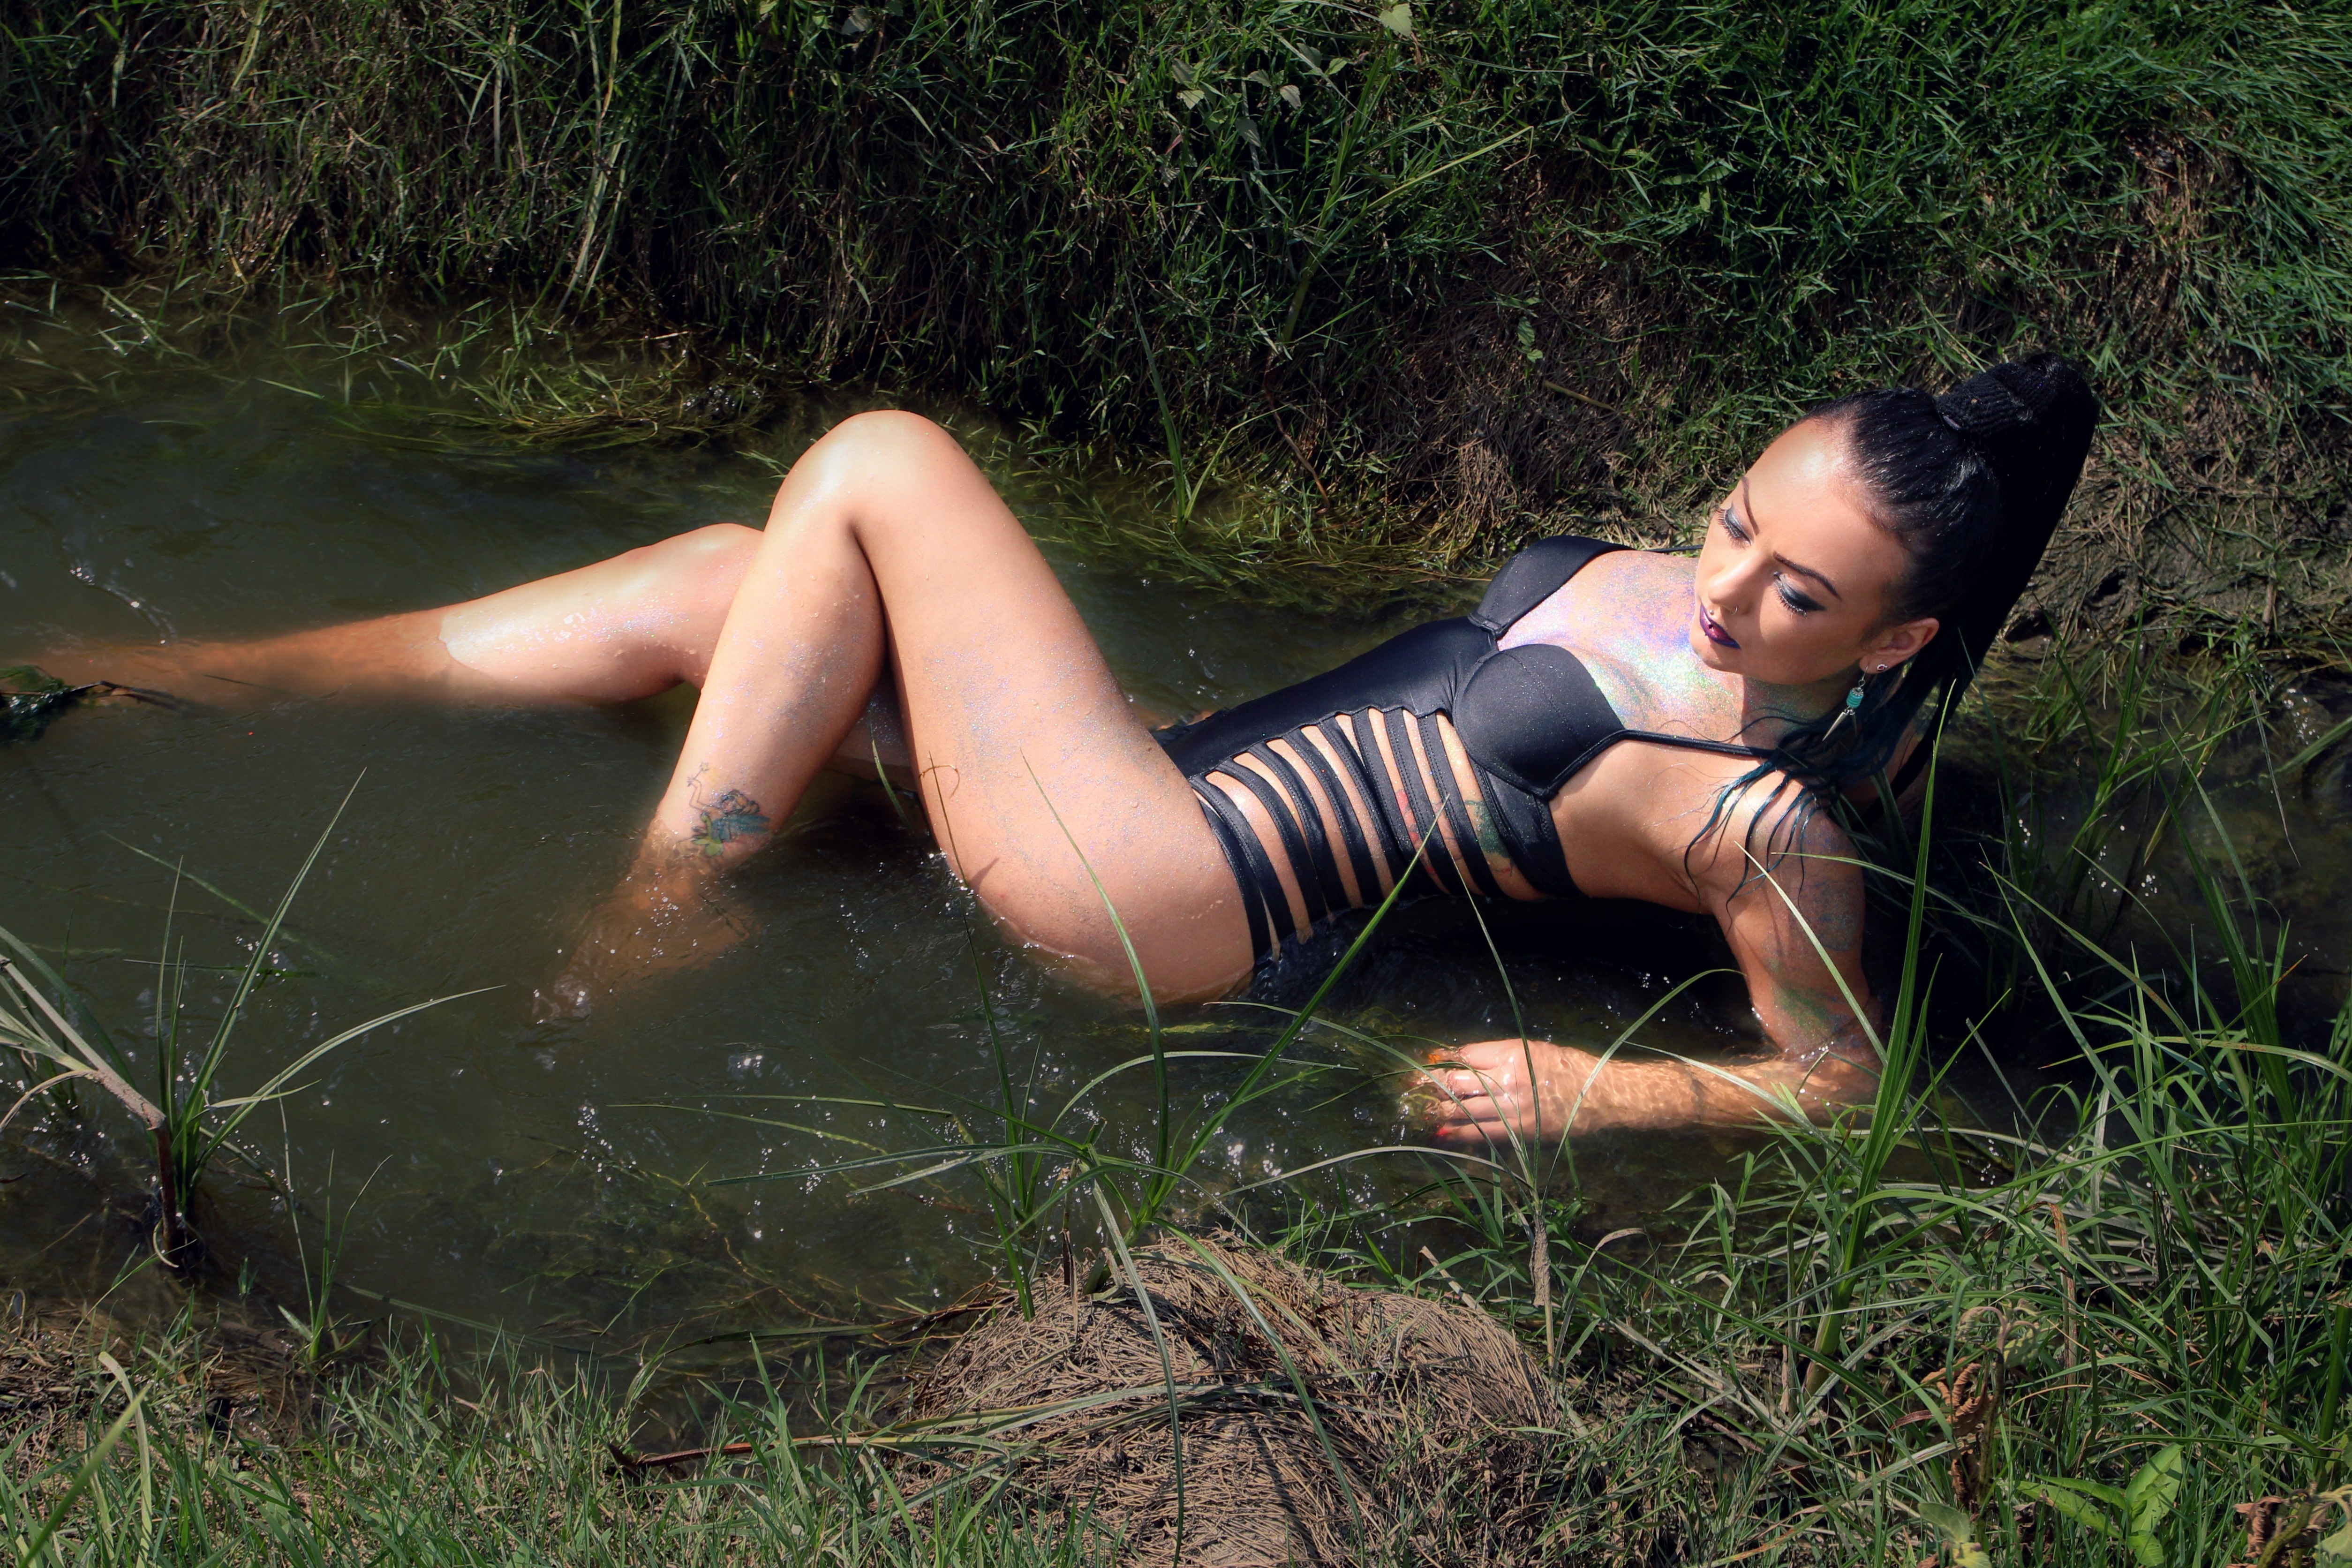
water, nature, forest, grass, person, girl, woman, lawn, photography, sunlight, wild, leg, model, green, jungle, sitting, lady, swimsuit, photograph, beauty, habitat, sensual, photo shoot, seduction, natural environment, human positions, art model